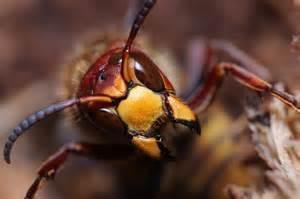
spider